Philadelphia Art Alliance

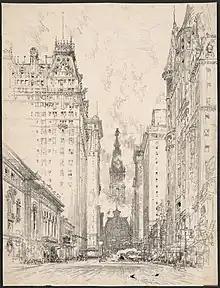
"Broad Street", a 1915 lithograph of the Philadelphia Art Alliance

Founded in 1915 by theater aficionado and philanthropist Christine Wetherill Stevenson, the Philadelphia Art Alliance was awarded its charter of operations on September 27, 1915 by Judge Ferguson in Philadelphia's Court of Common Pleas No. 3. At the time, the organization had fifty members.